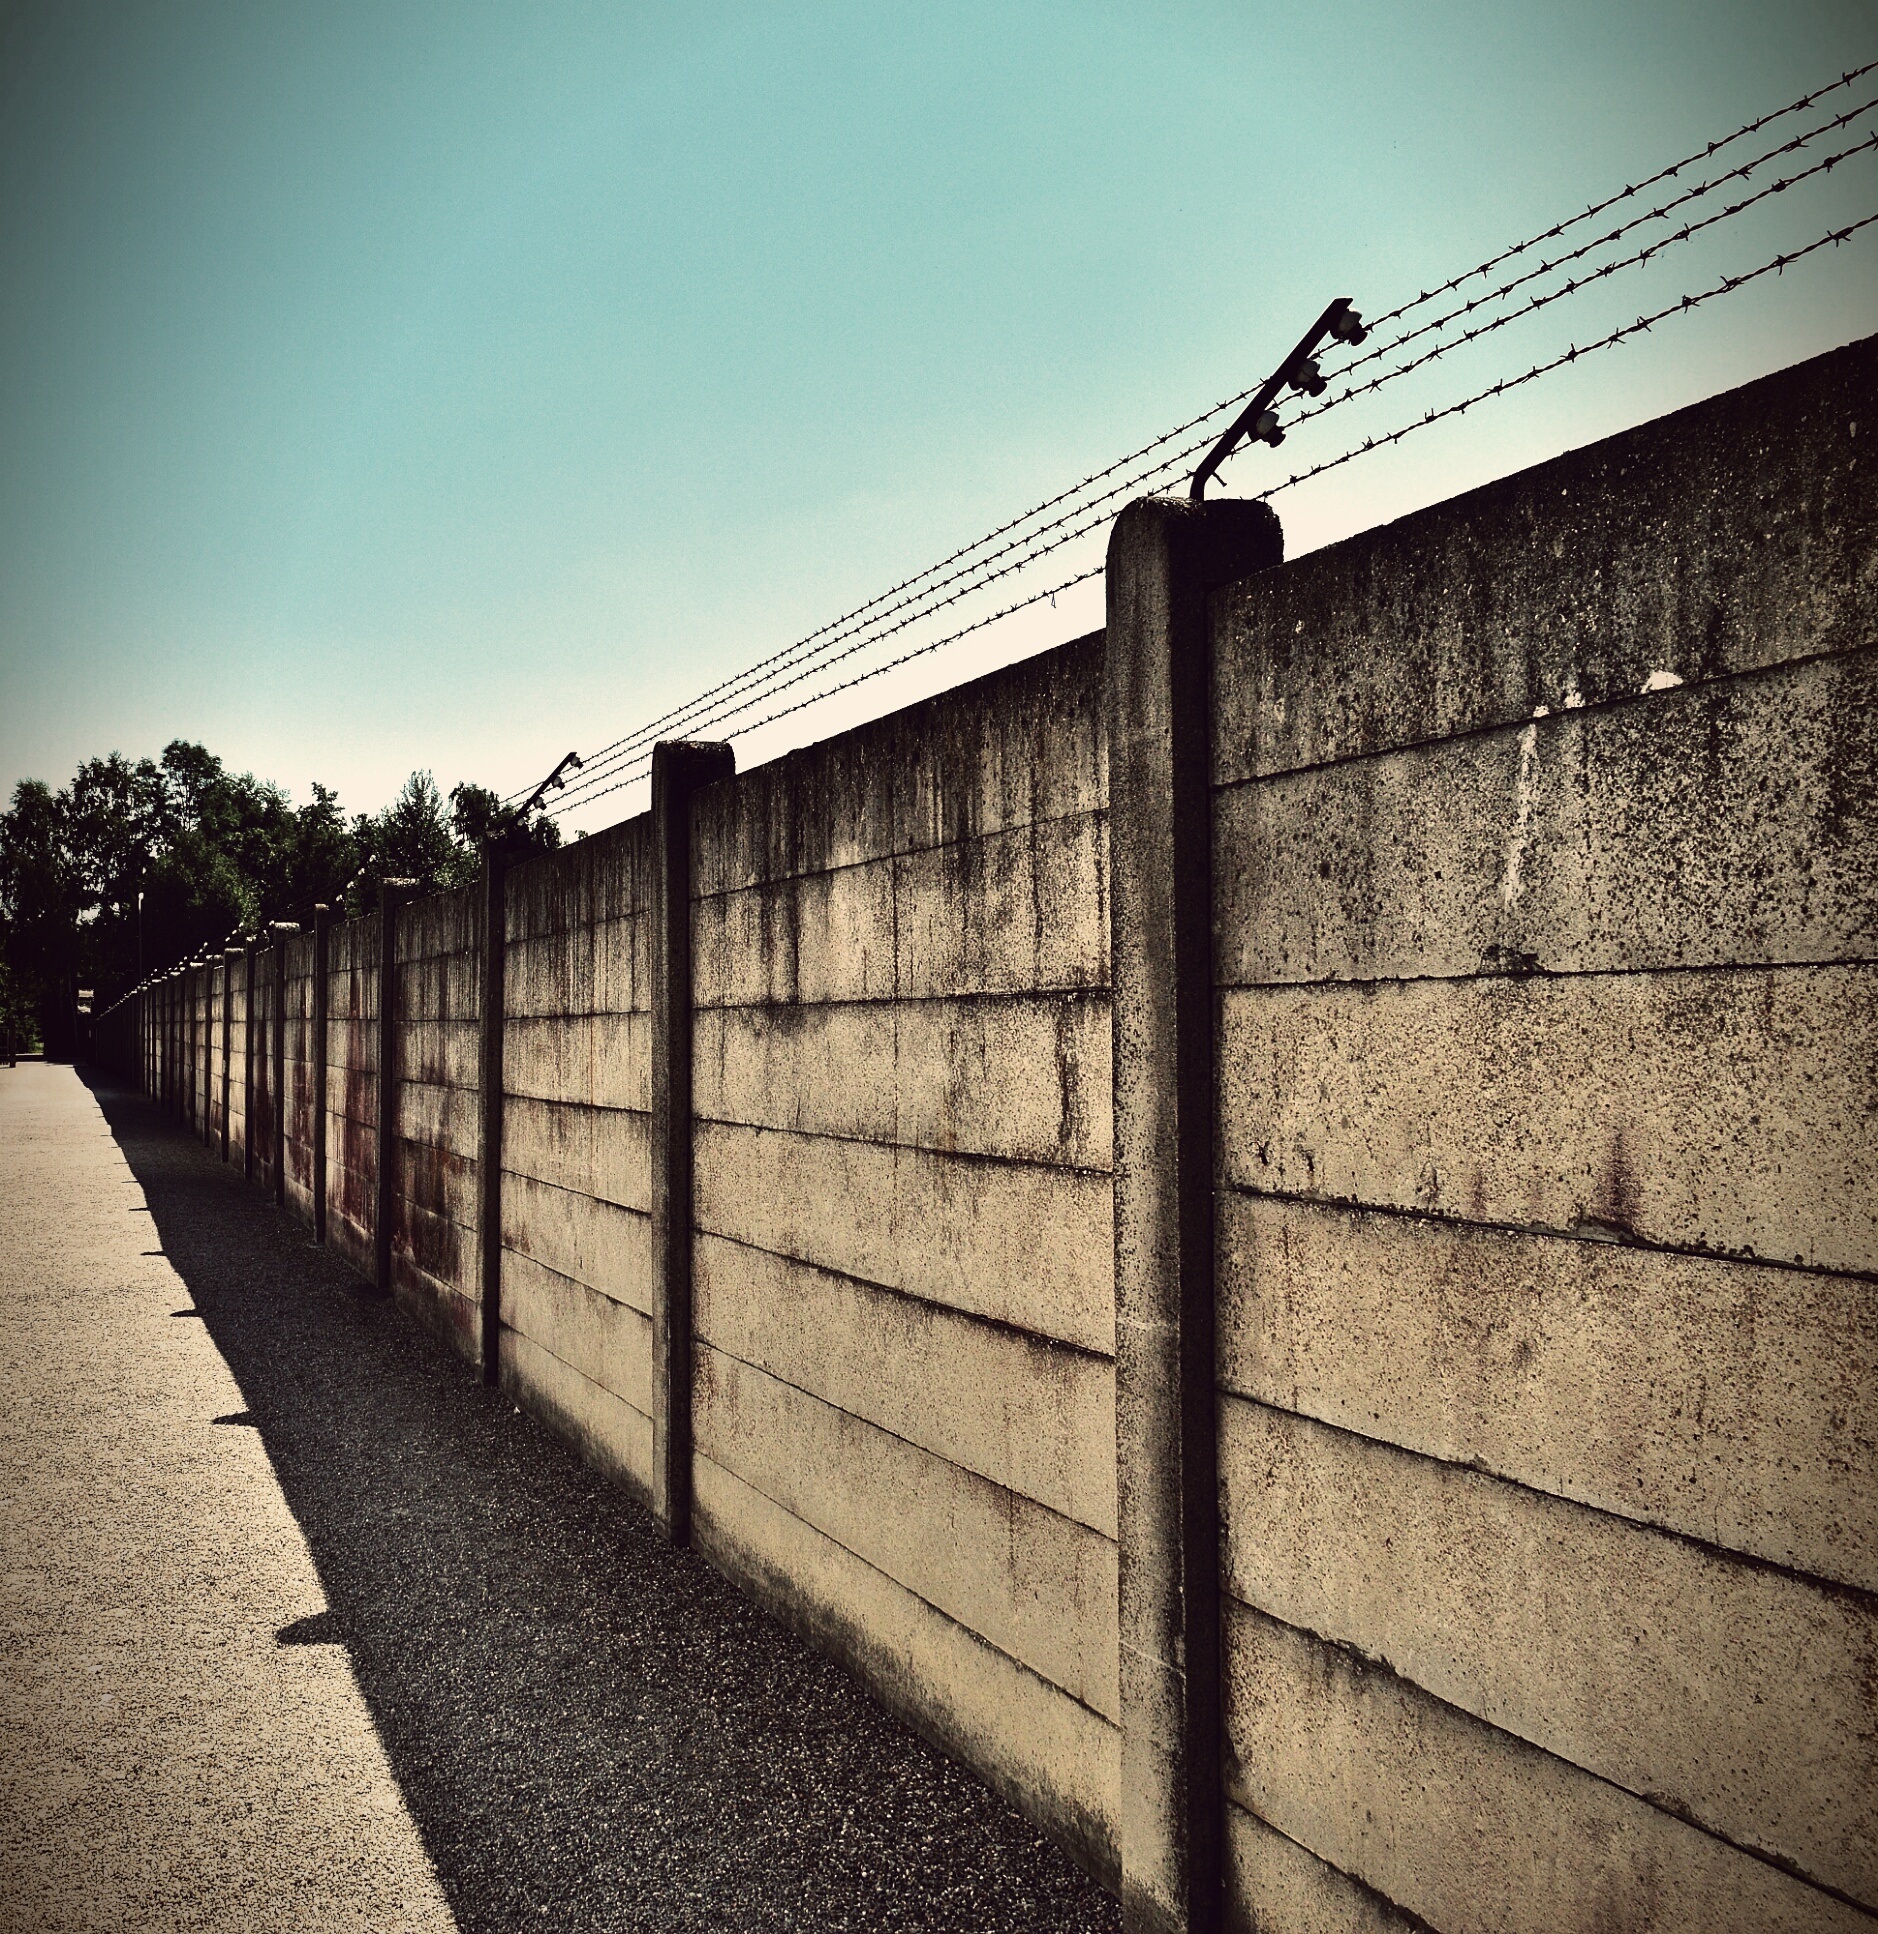
light, fence, barbed wire, architecture, wood, road, white, street, photography, sunlight, morning, wall, line, color, shadow, monochrome, death, memorial, photograph, history, crime, bad, shape, cruel, past, dachau, konzentrationslager, kz, terrible, mass murders, urban area